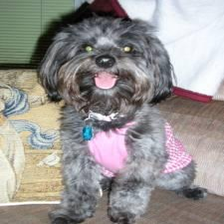
Species: dog
Breed: yorkshire terrier